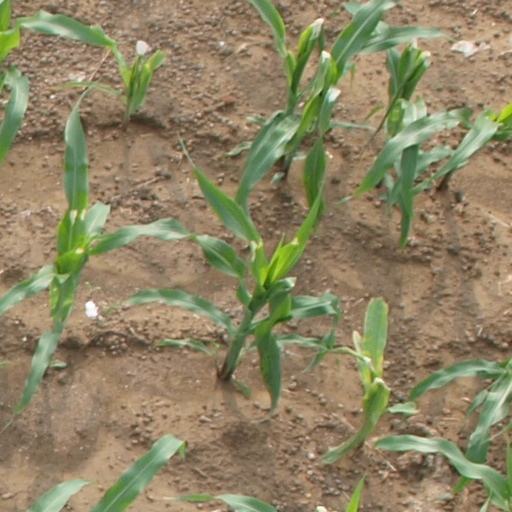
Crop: maize; corn